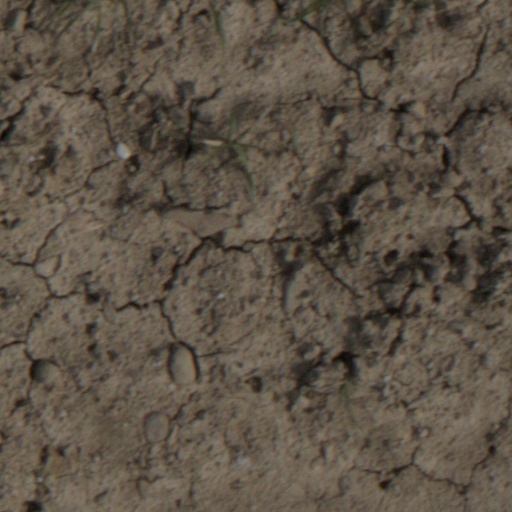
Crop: wheat